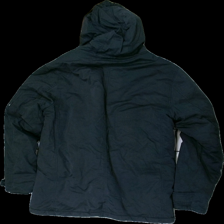
View: back
Type: Winter jacket
Category: Men
Brand: Not in the list
Brand text on label: burton menswear
Colors: Black
Material: 62% polyester38% cotton
Cut: Regular
Size: M
Season: Winter
Damage: zipper loose, hood fur damaged
Price range: 100-150
Recommended usage: Export